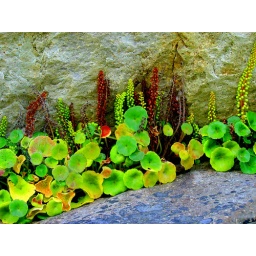
Succulents rooted deep into the cracks in the rock face in the old quarry near Llanbedrog,, Wales